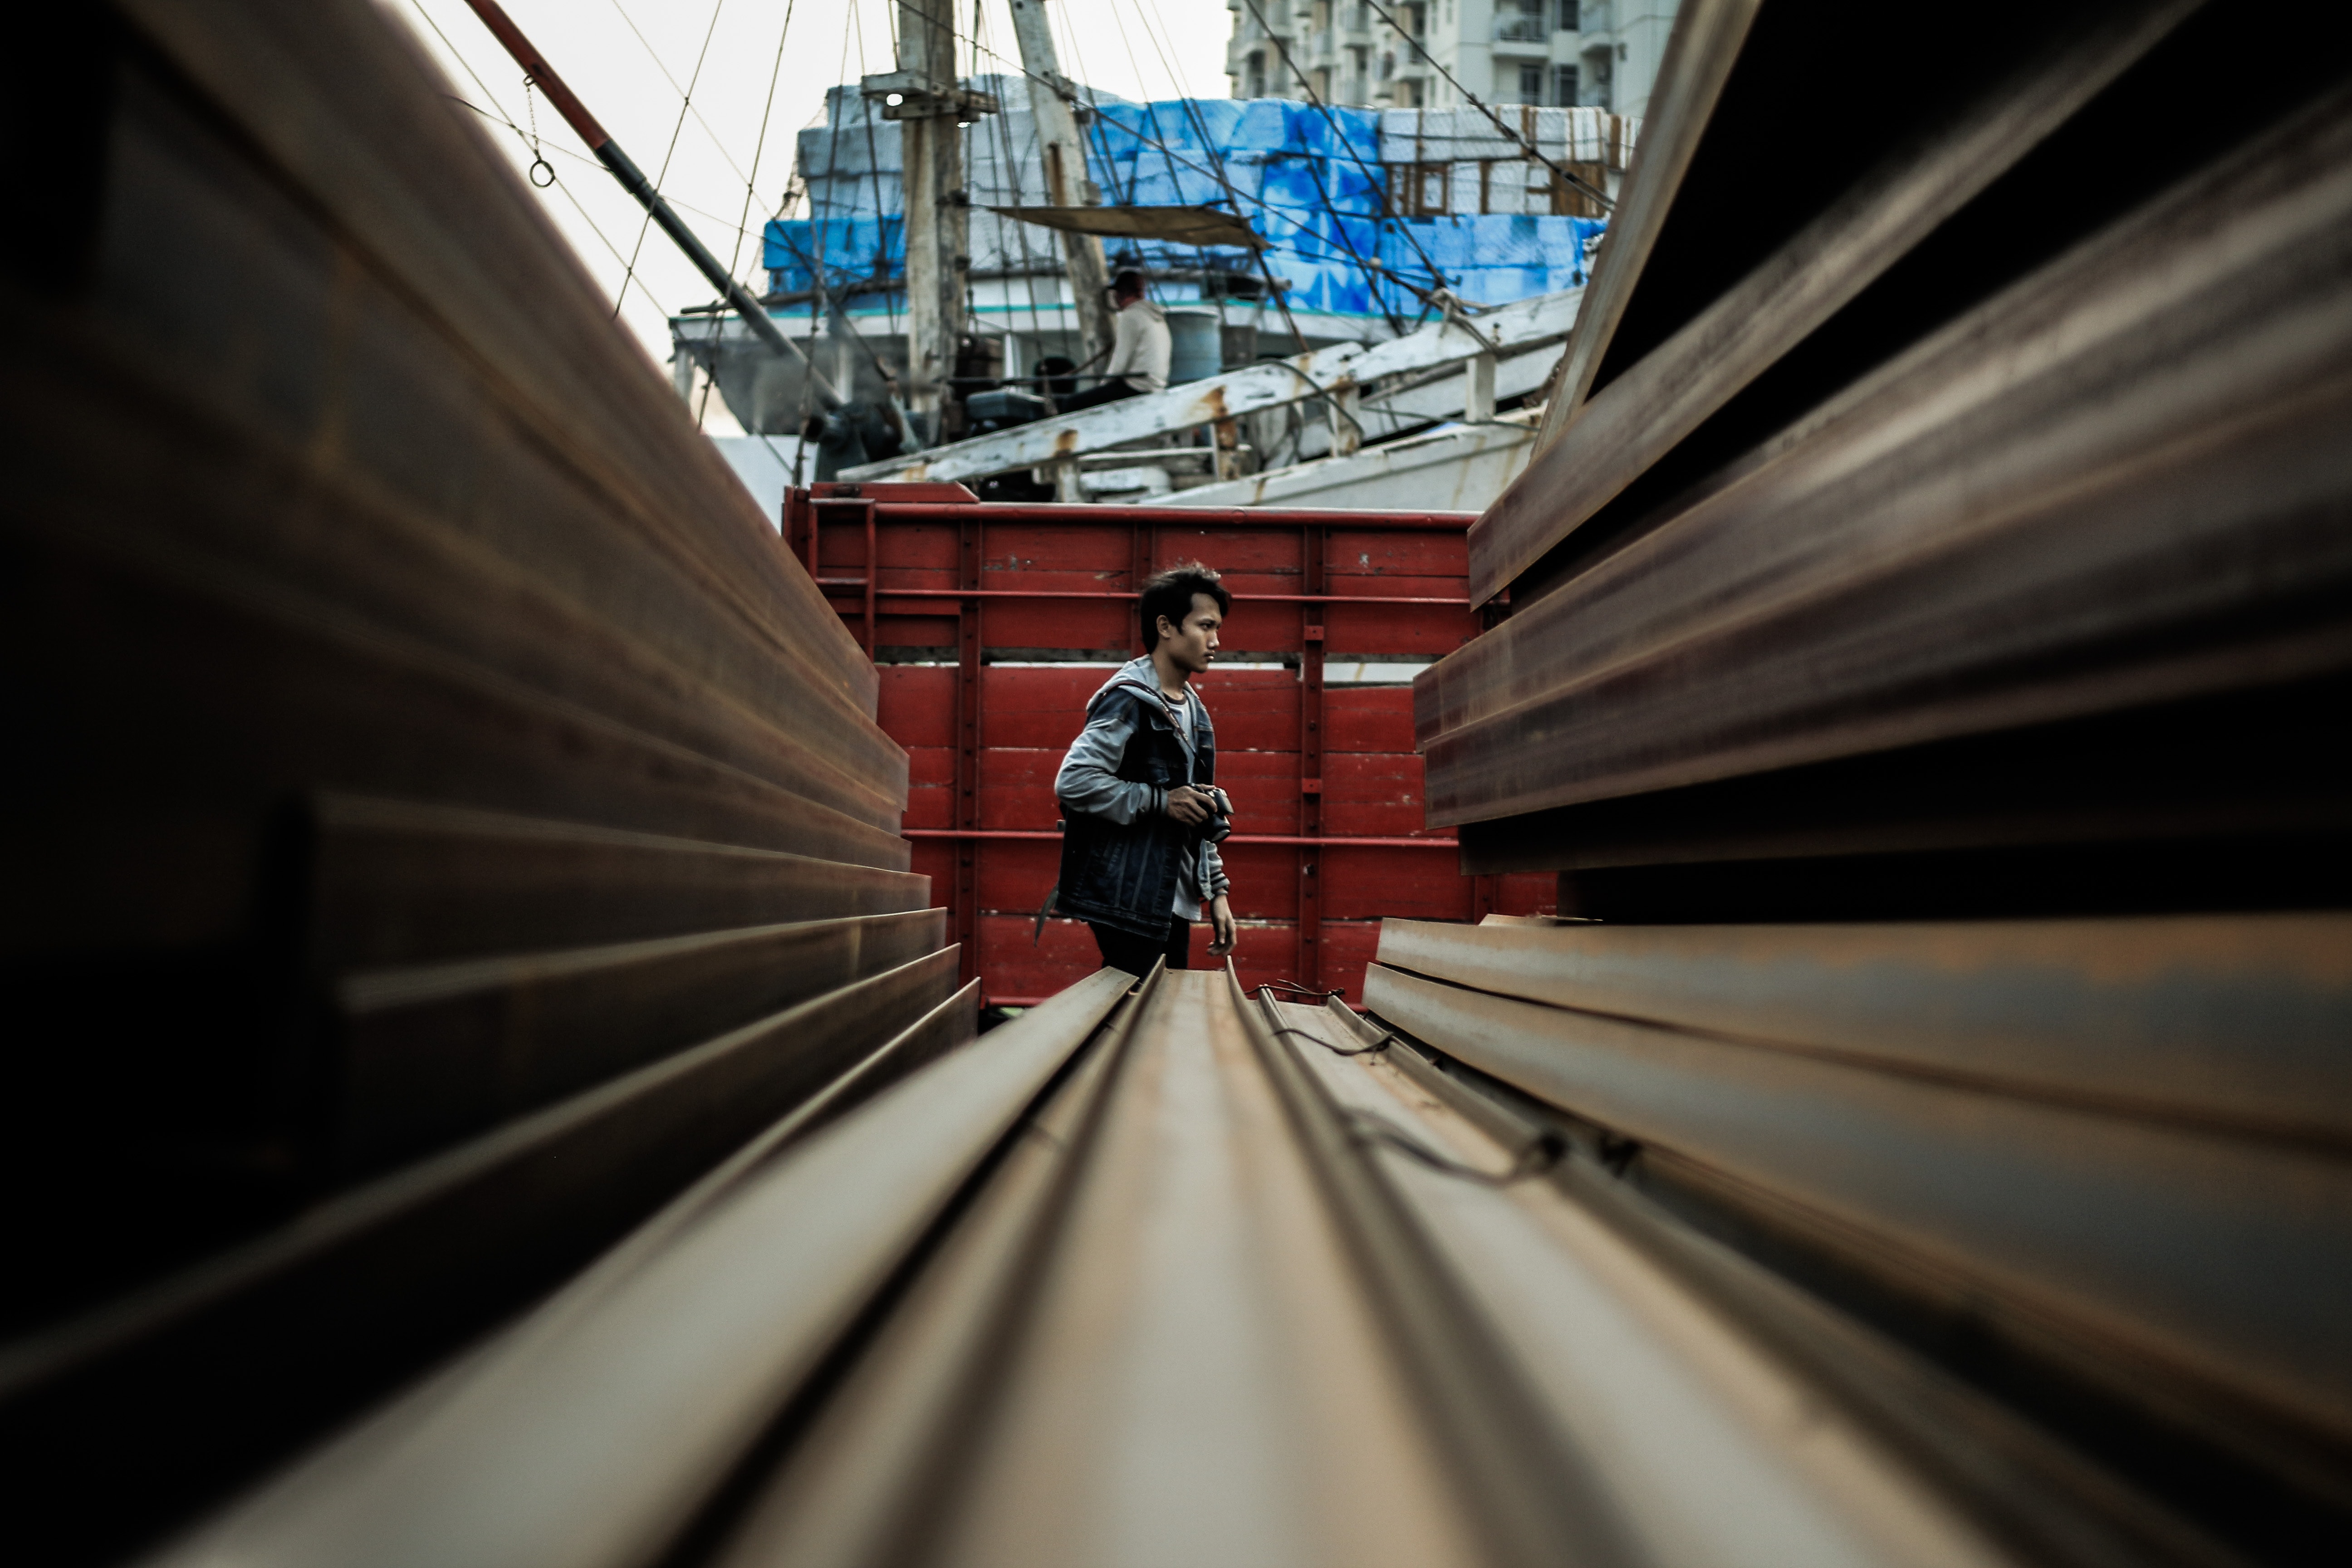
urban area, sky, line, public transport, escalator, building, symmetry, angle